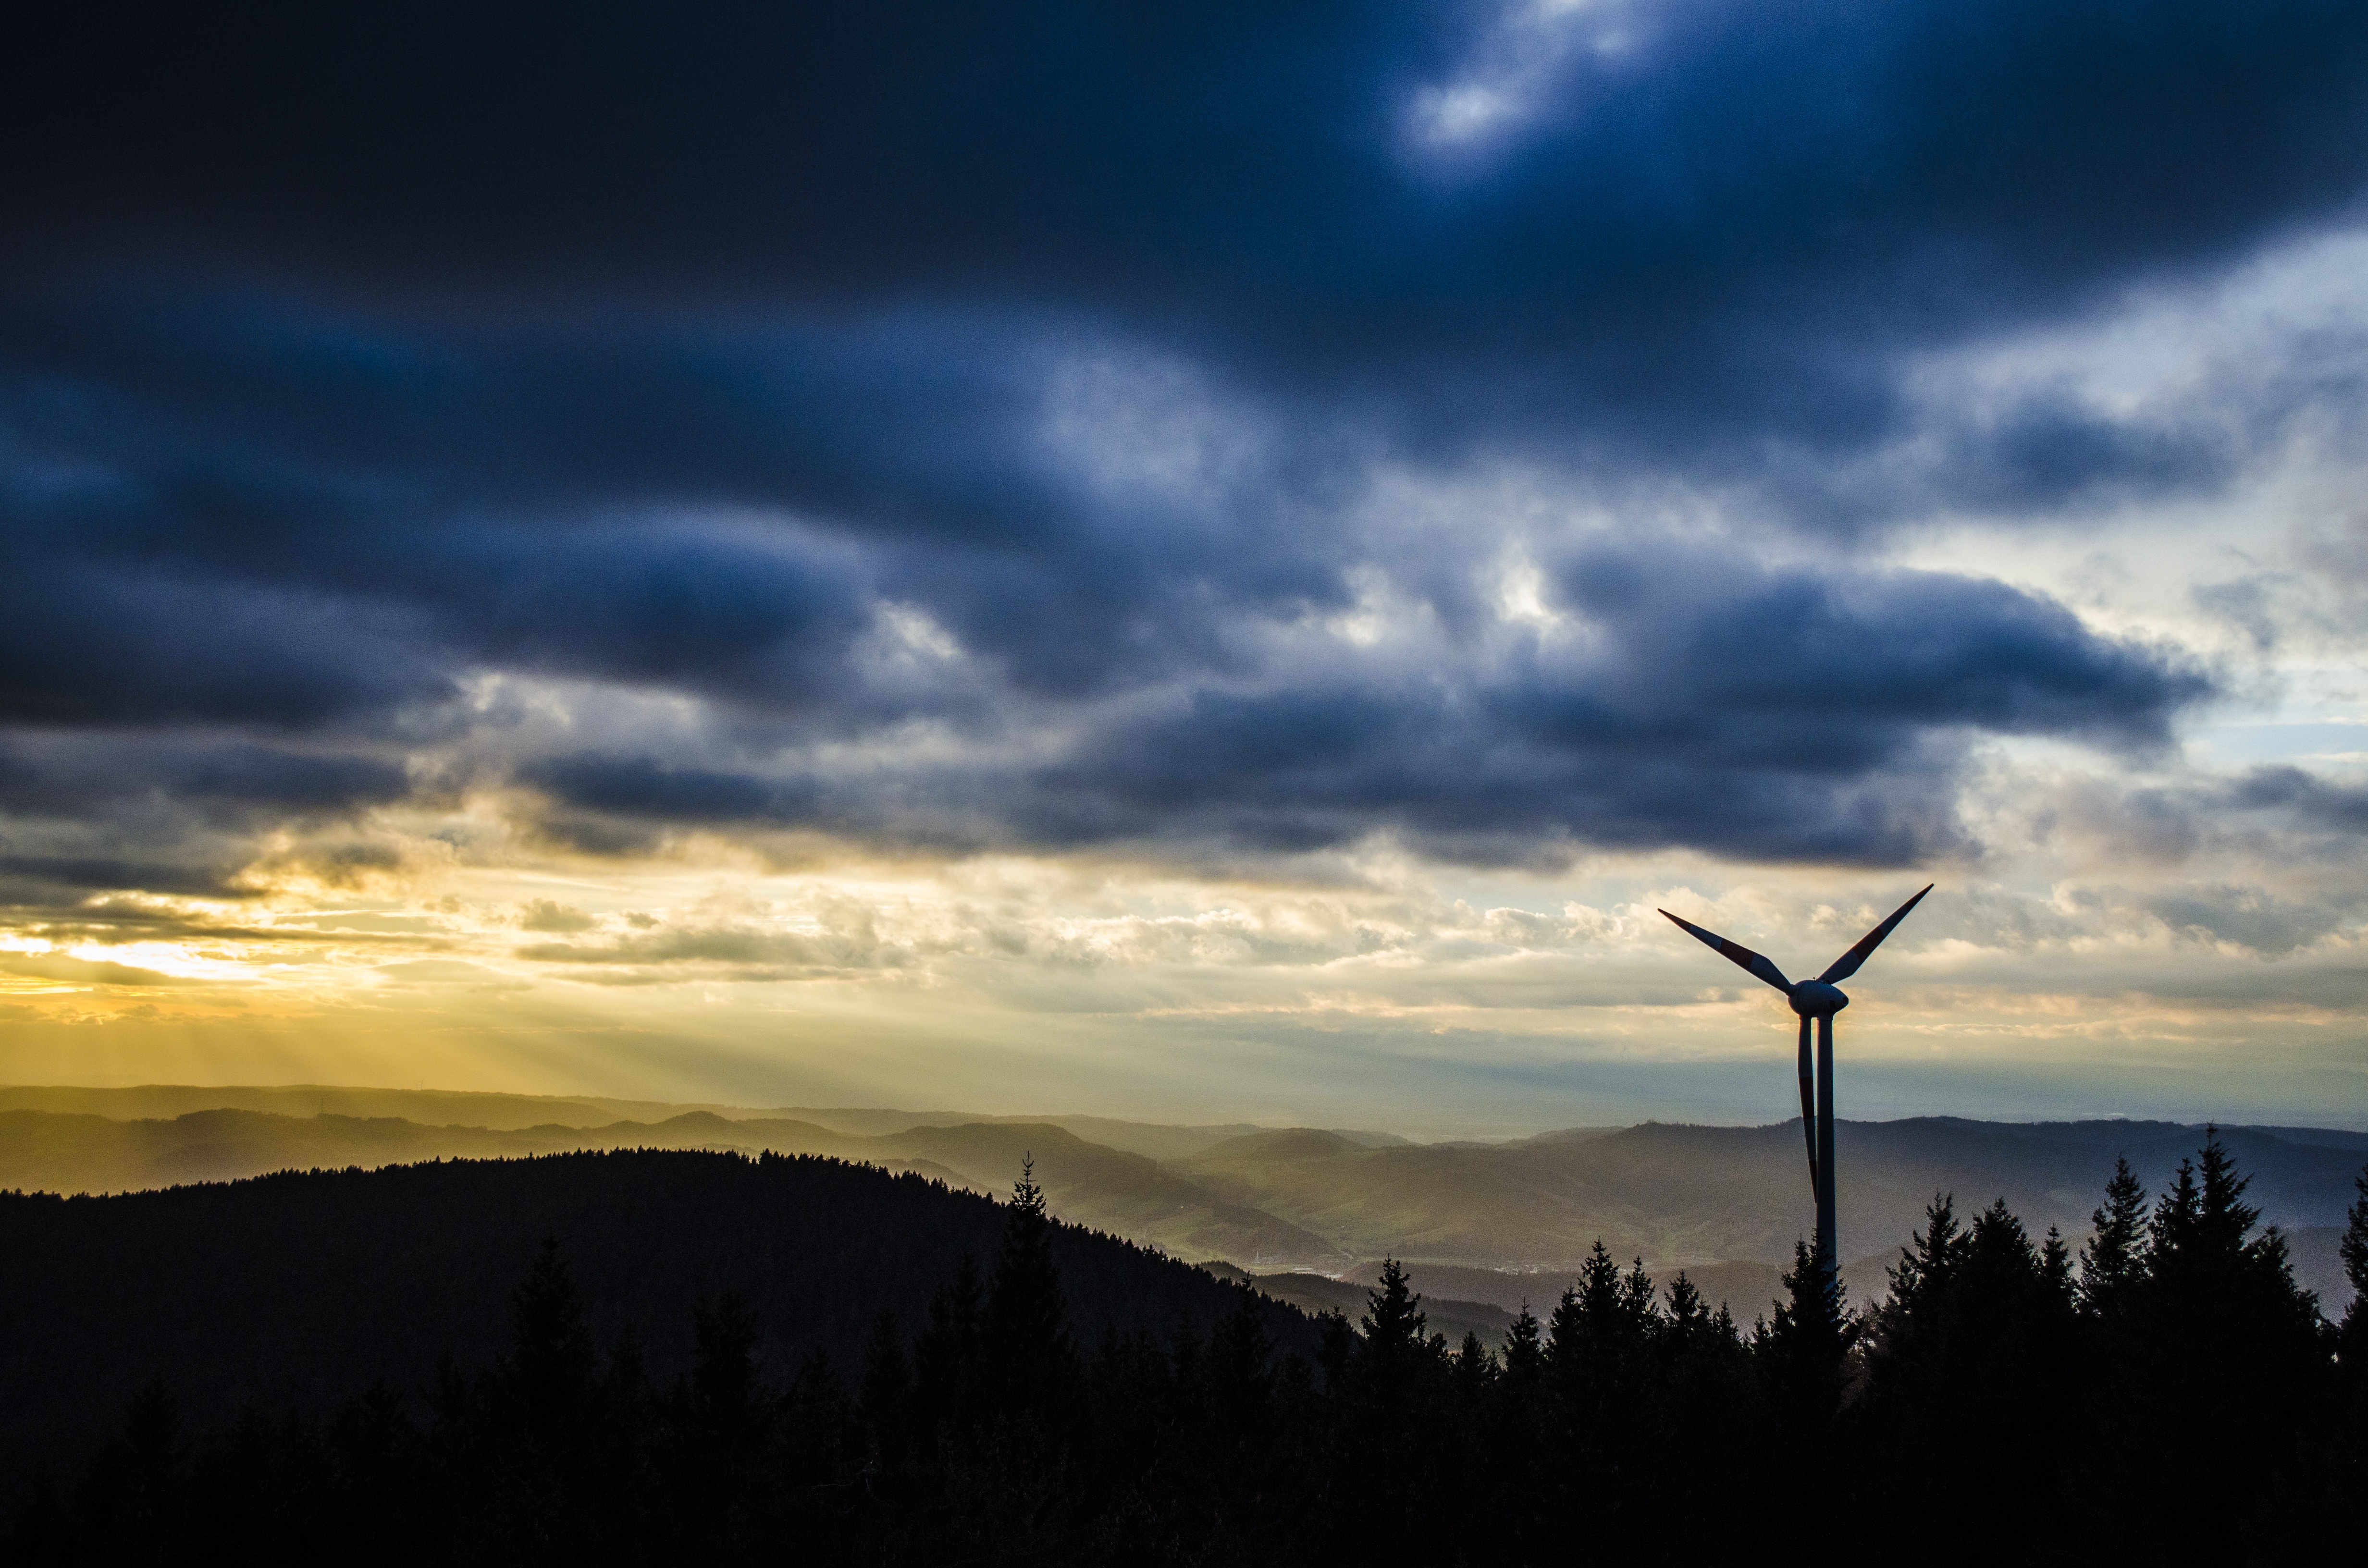
landscape, nature, horizon, mountain, light, cloud, sky, sun, sunrise, sunset, sunlight, morning, wind, dawn, atmosphere, dusk, environment, evening, wind turbine, pinwheel, wind energy, wind power, rotor, propeller, afterglow, evening sky, black forest, rotor blades, meteorological phenomenon, brandkopf